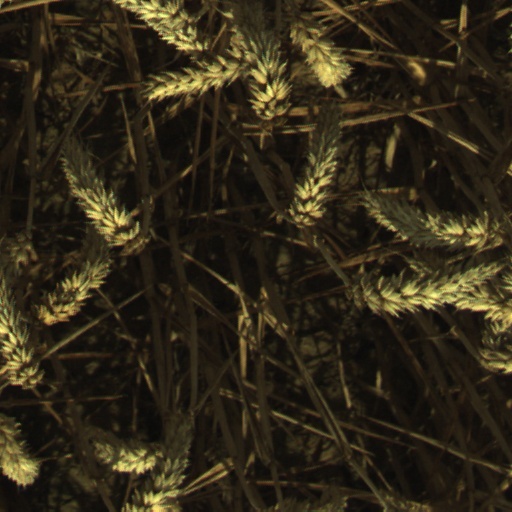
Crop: wheat